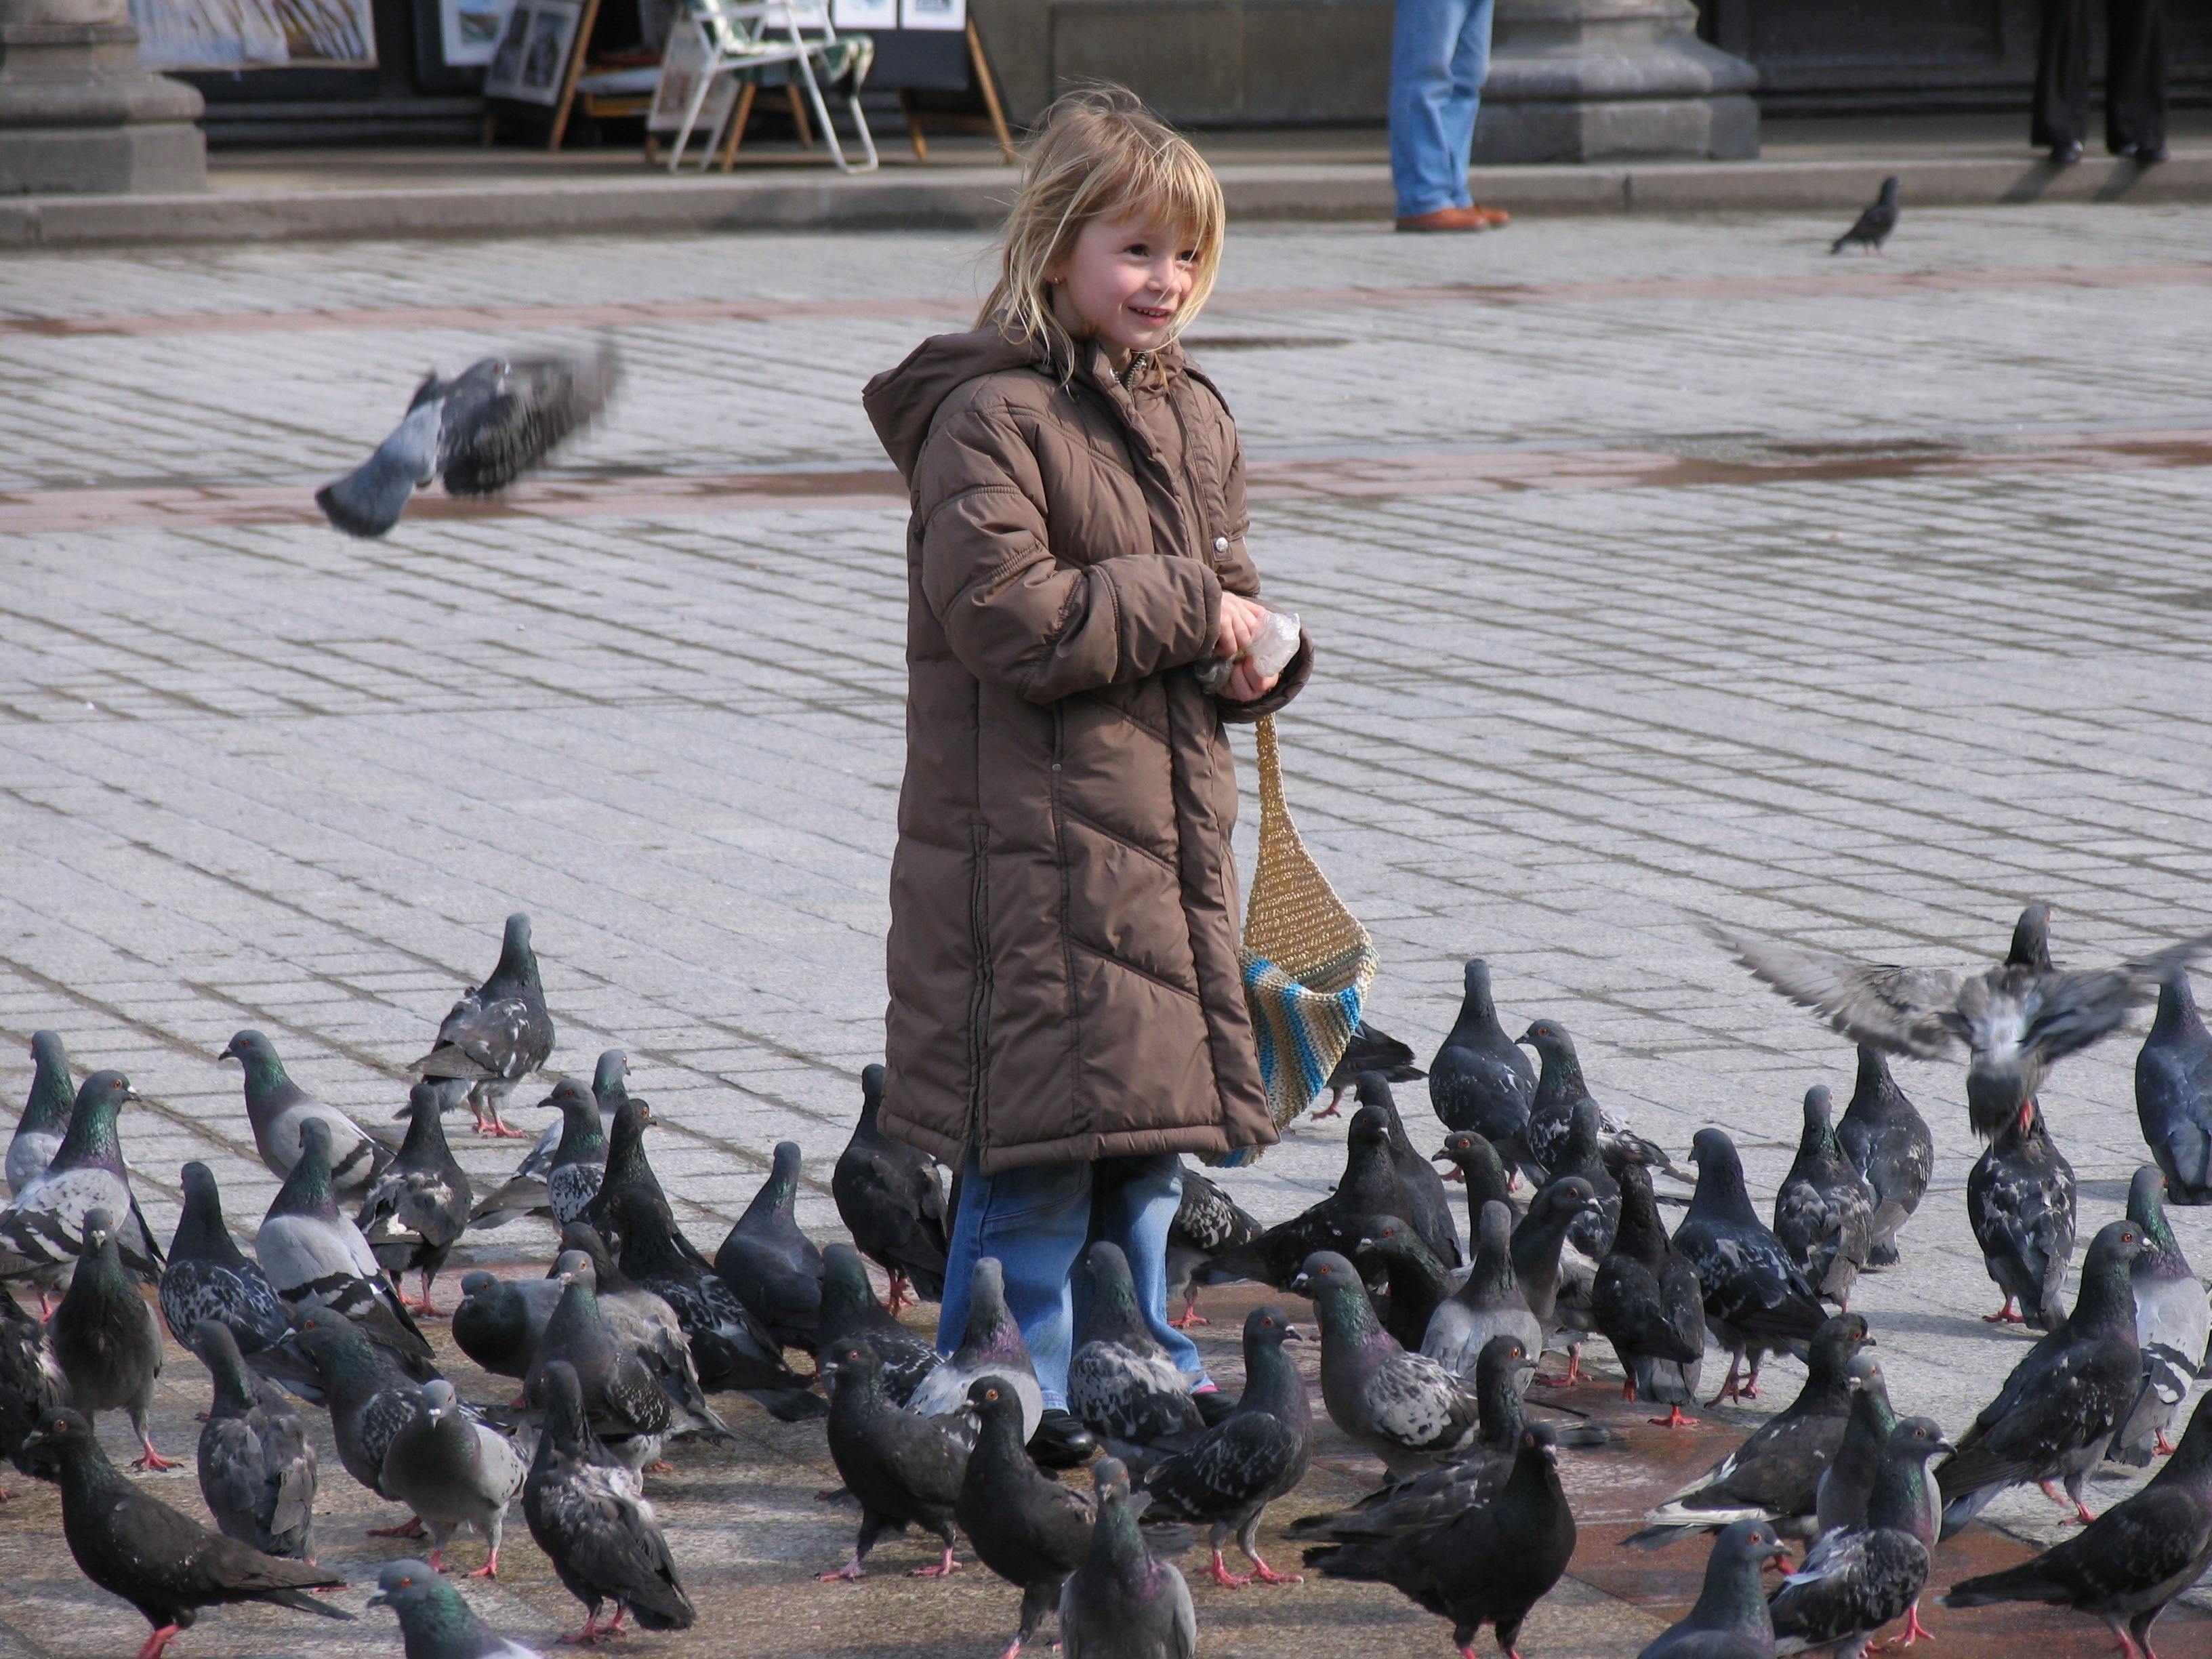
bird, girl, feed, food, space, child, eat, peck, birds, pigeons, duck, waterfowl, water bird, ducks geese and swans